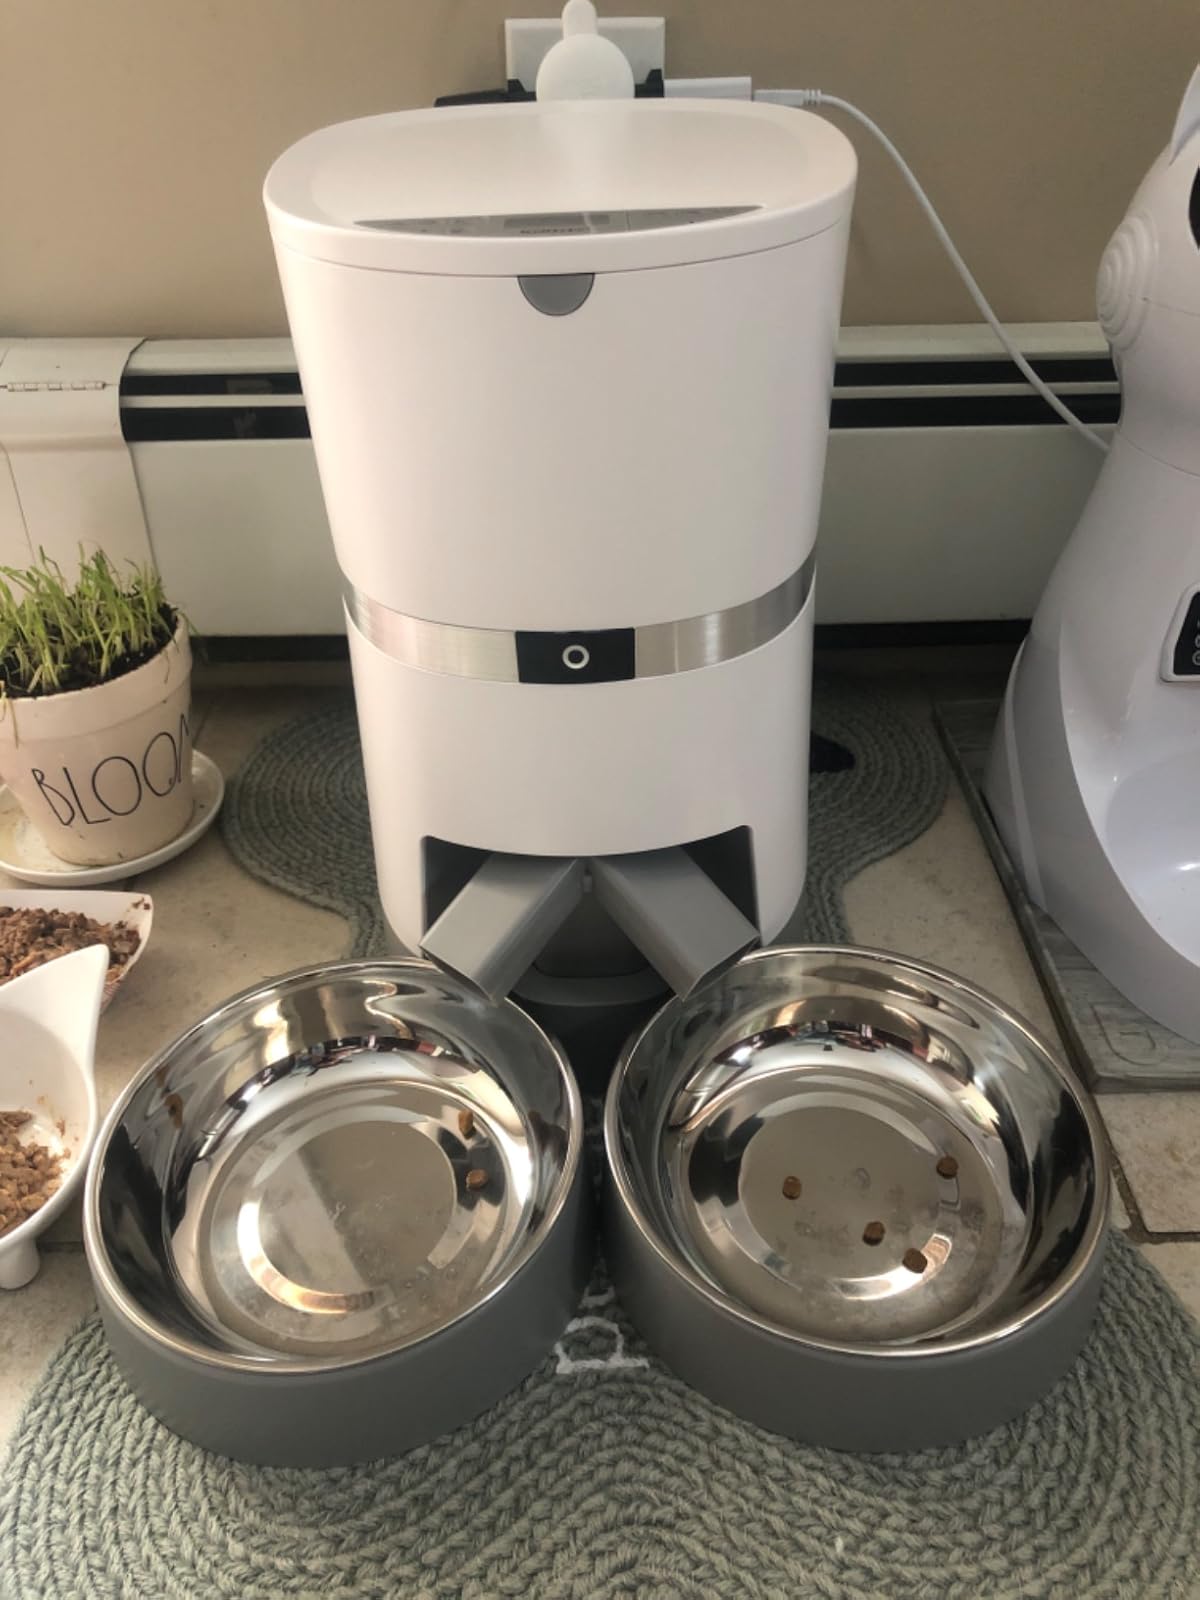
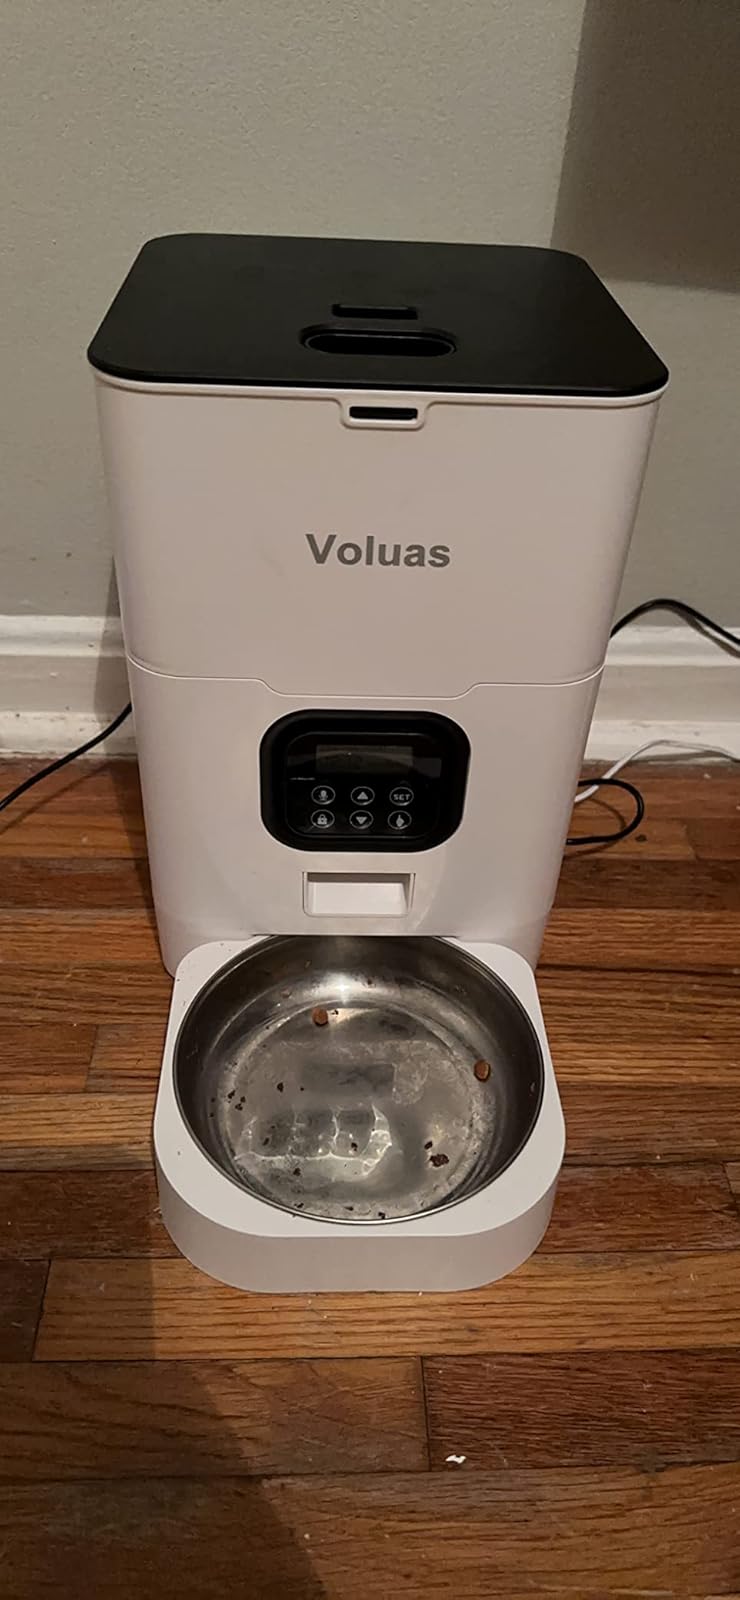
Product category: items_feeder
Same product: no